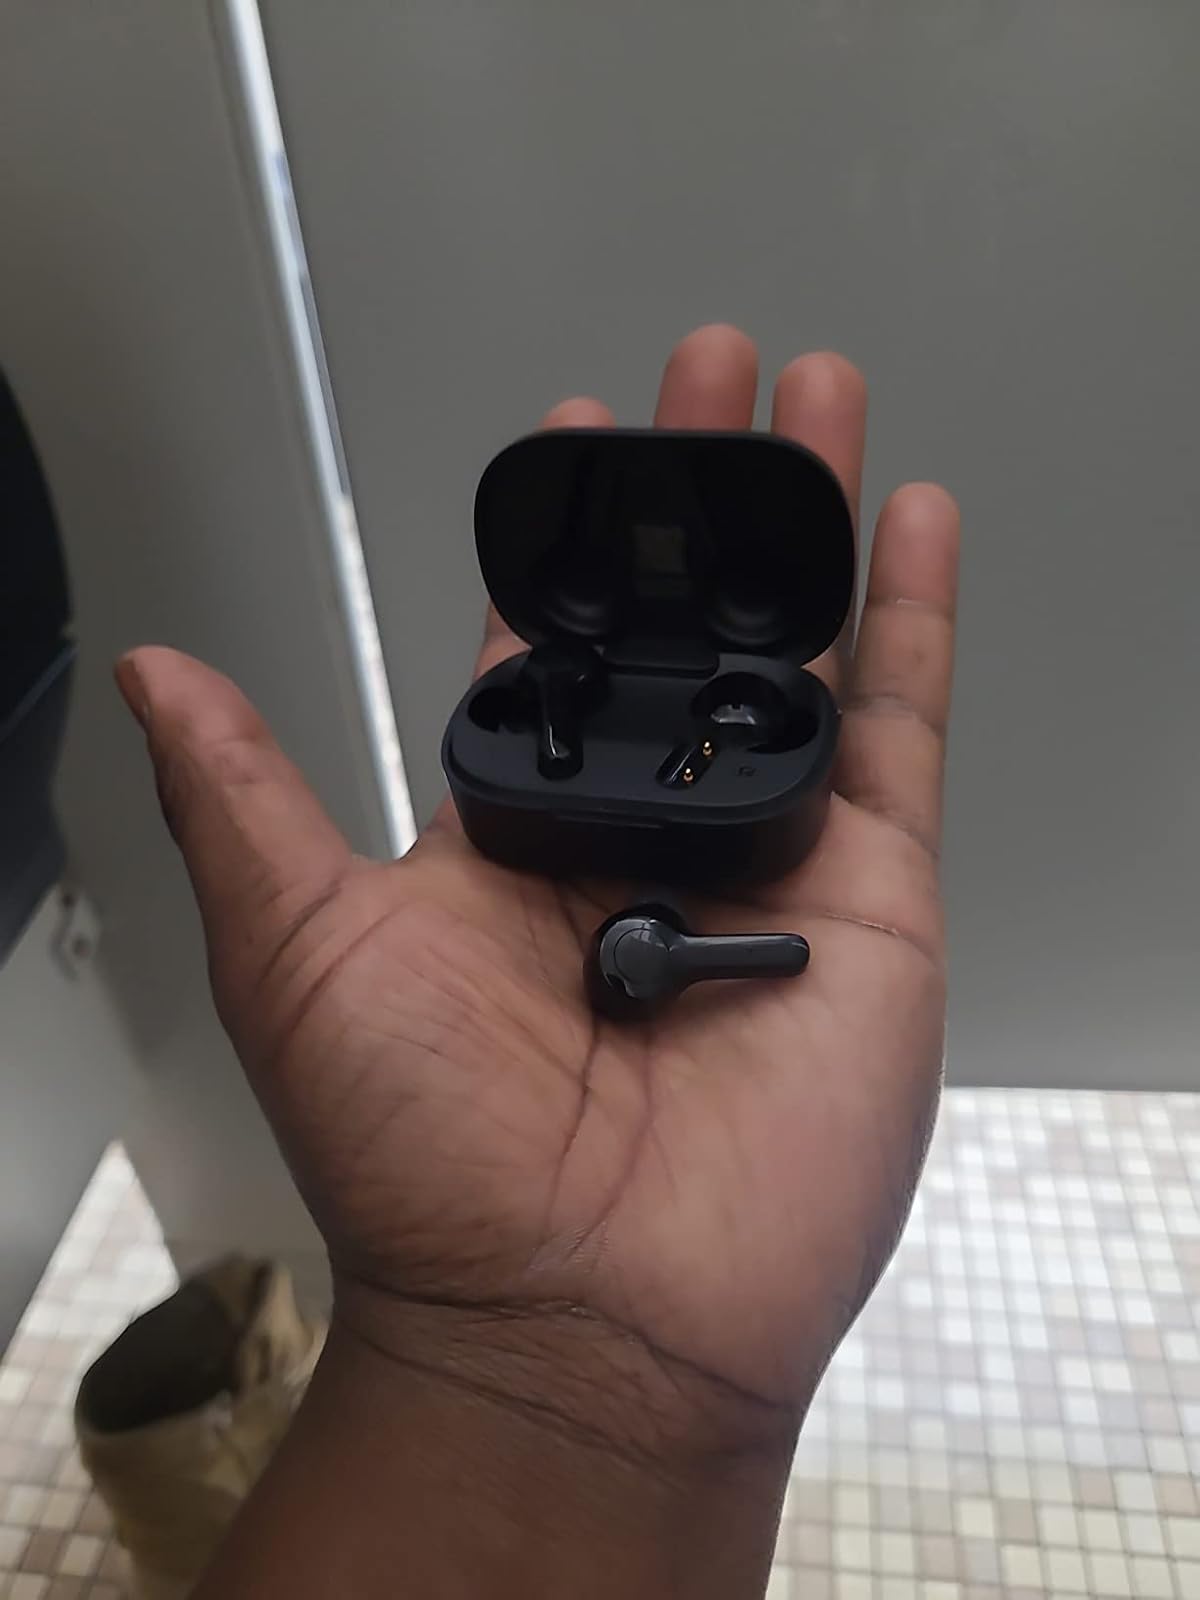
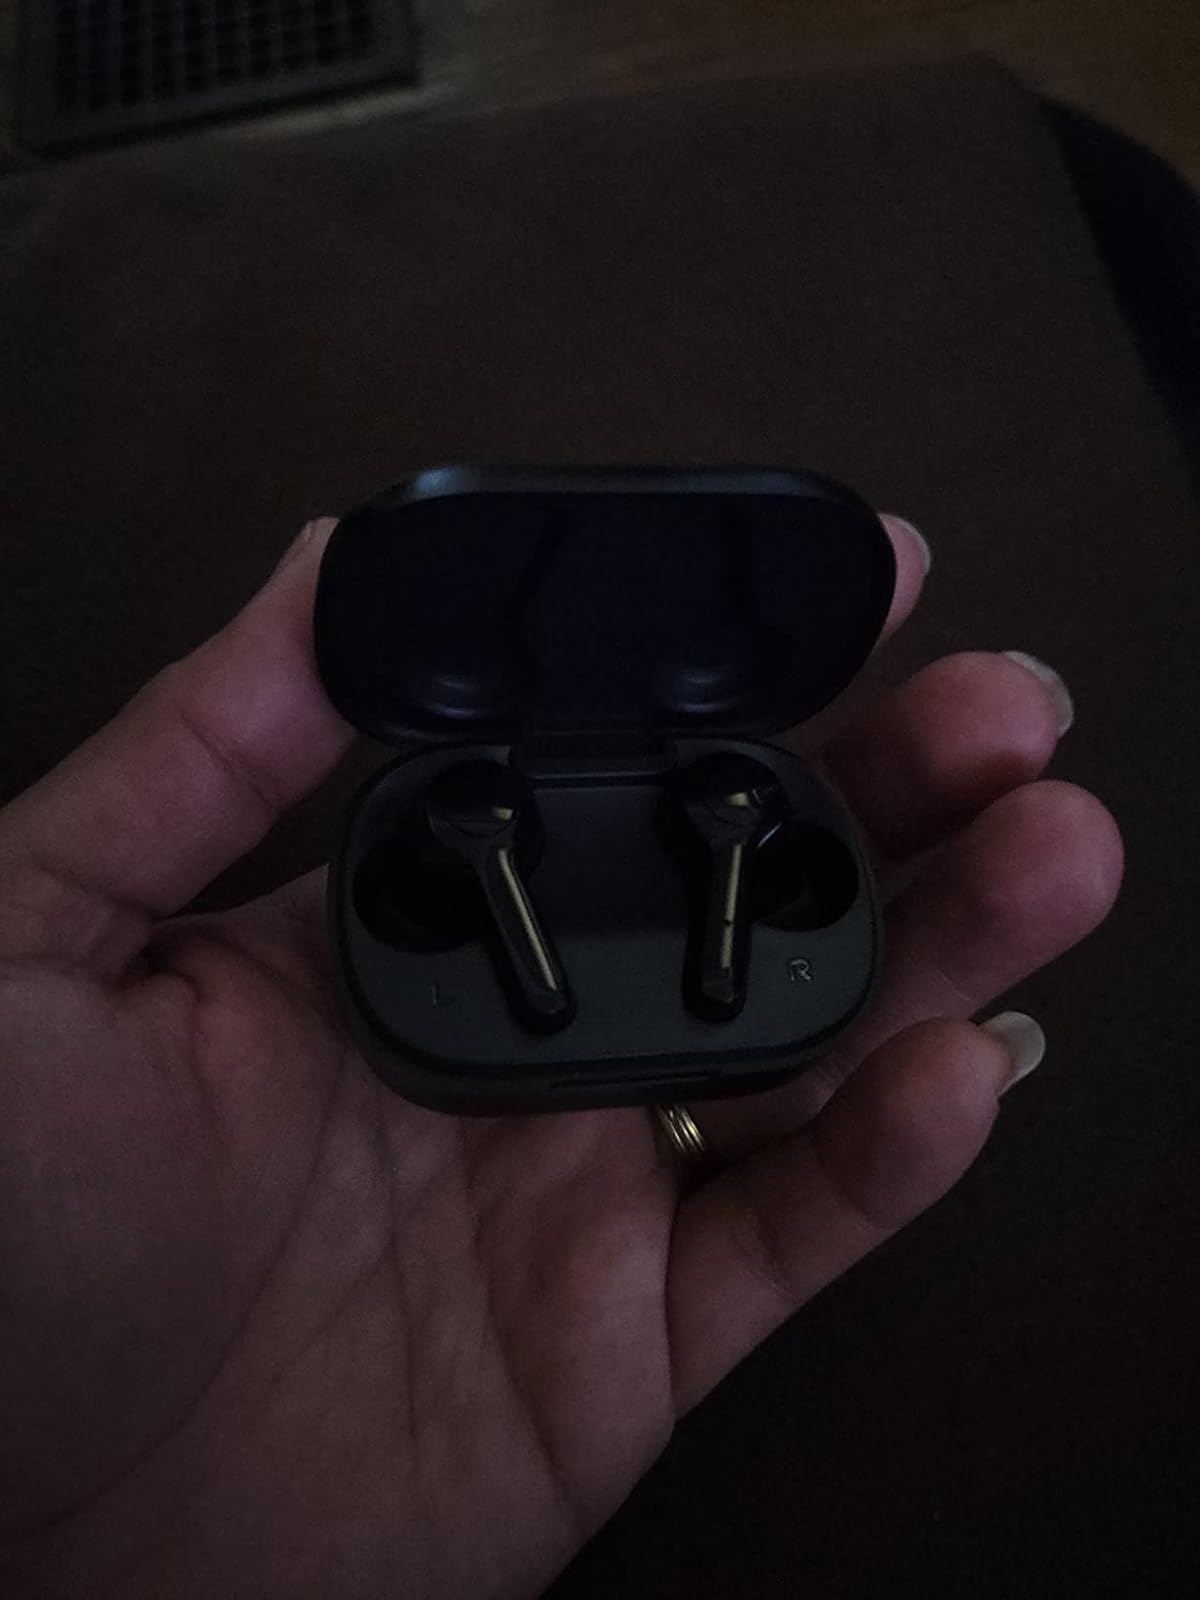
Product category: earbuds
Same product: yes